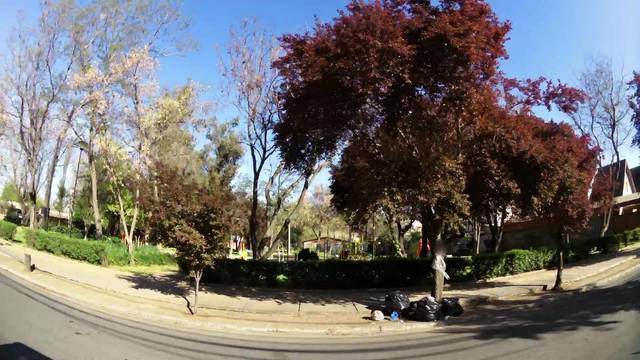
Region: Chile
Coordinates: -33.459, -70.552